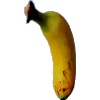
Label: Banana Lady Finger 1